Ornativalva

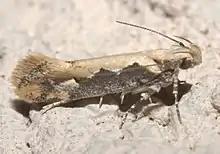
Ornativalva erubescens, Twirler Moths.

Ornativalva is a genus of moths in the family Gelechiidae.